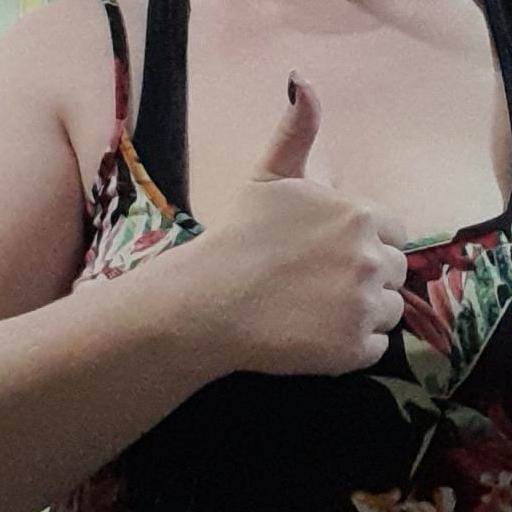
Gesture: like